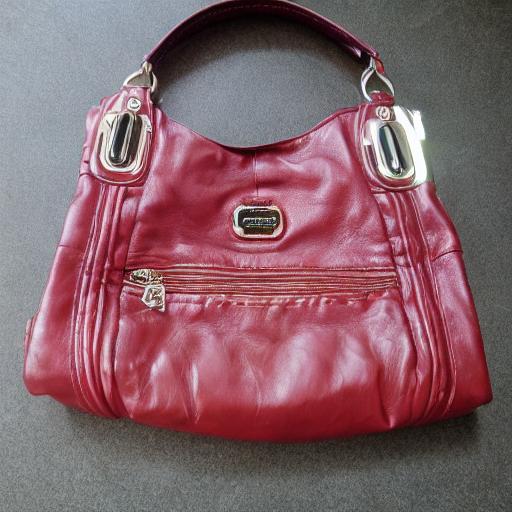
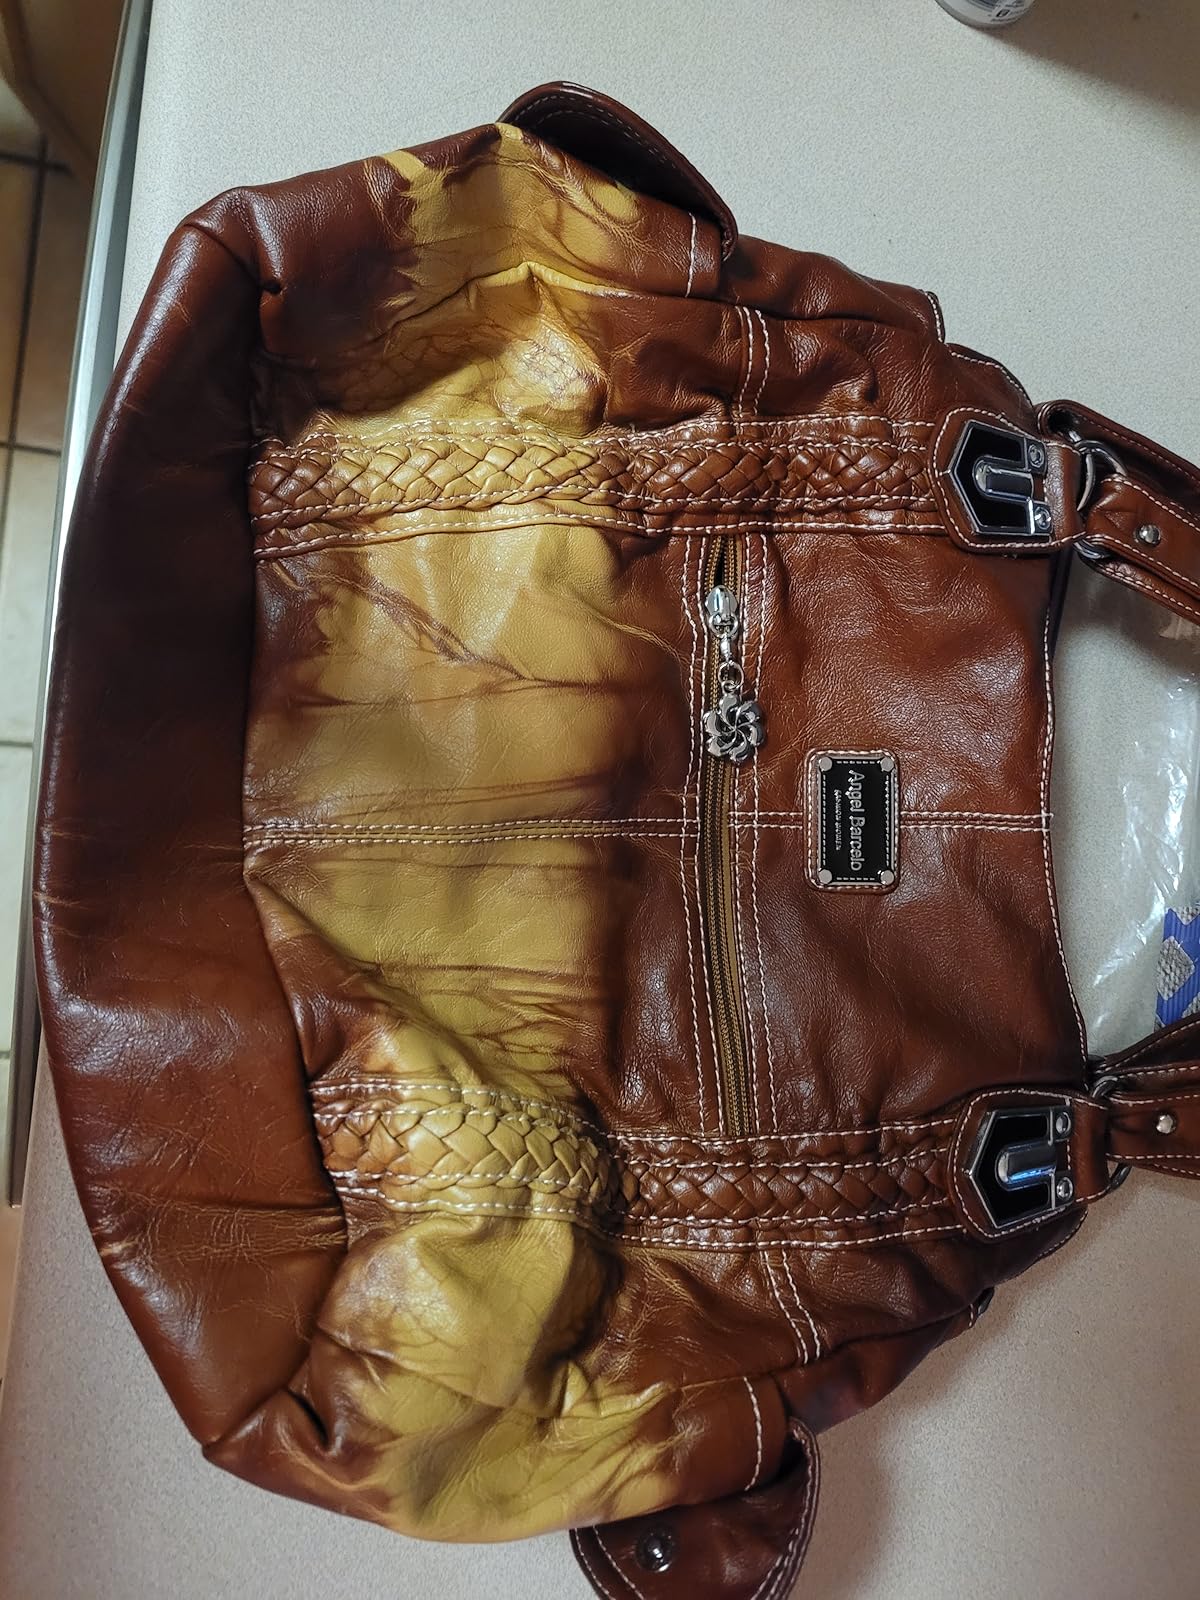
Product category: accessories_handbag
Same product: no